Claire Williams

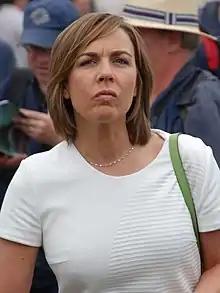
Williams in 2016

Claire Victoria Williams (born 21 July 1976) is a British former motorsport executive who was the deputy team principal of the Williams Formula One racing team from 2013 to 2020. She is one of only two women to have ever managed teams in Formula One. In 2023, she became a brand ambassador for WAE Technologies, an R&D off-shoot of the racing team.